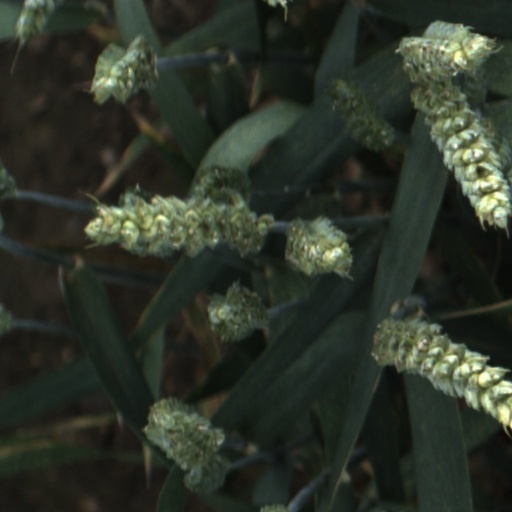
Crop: wheat